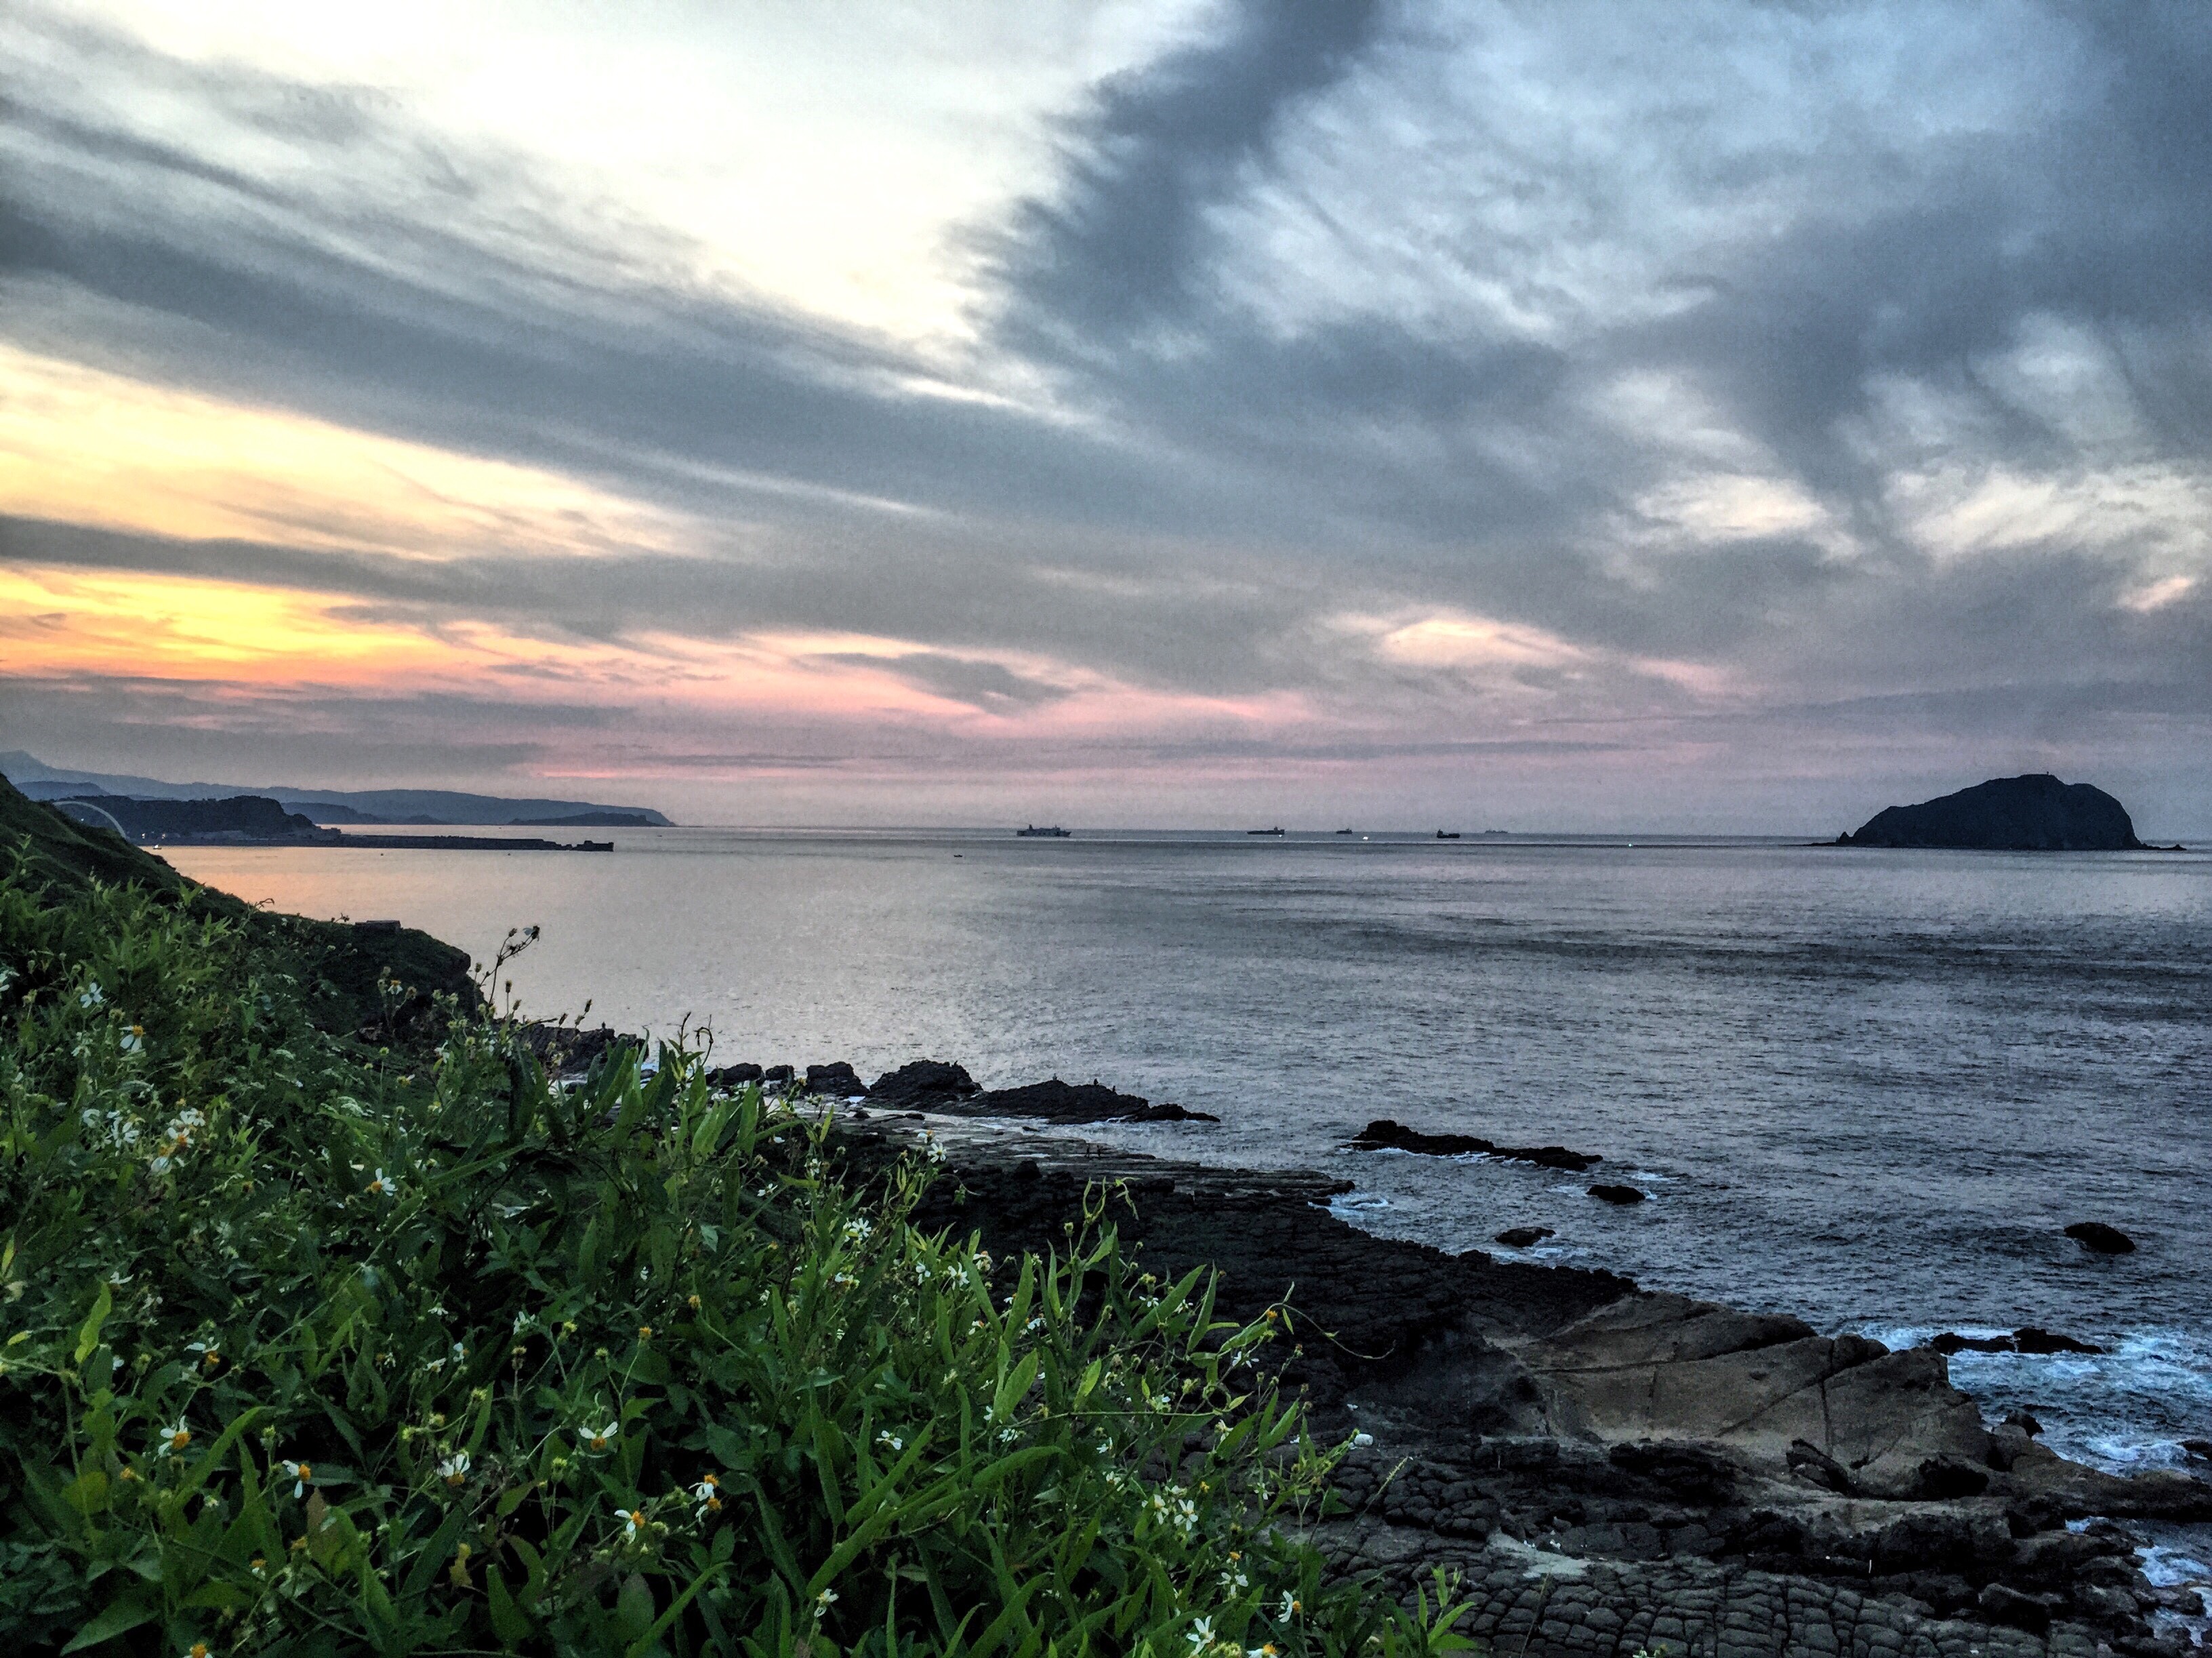
beach, sea, coast, rock, ocean, horizon, cloud, sky, sunrise, sunset, morning, shore, wave, dawn, cliff, dusk, cove, bay, terrain, body of water, cape, wind wave